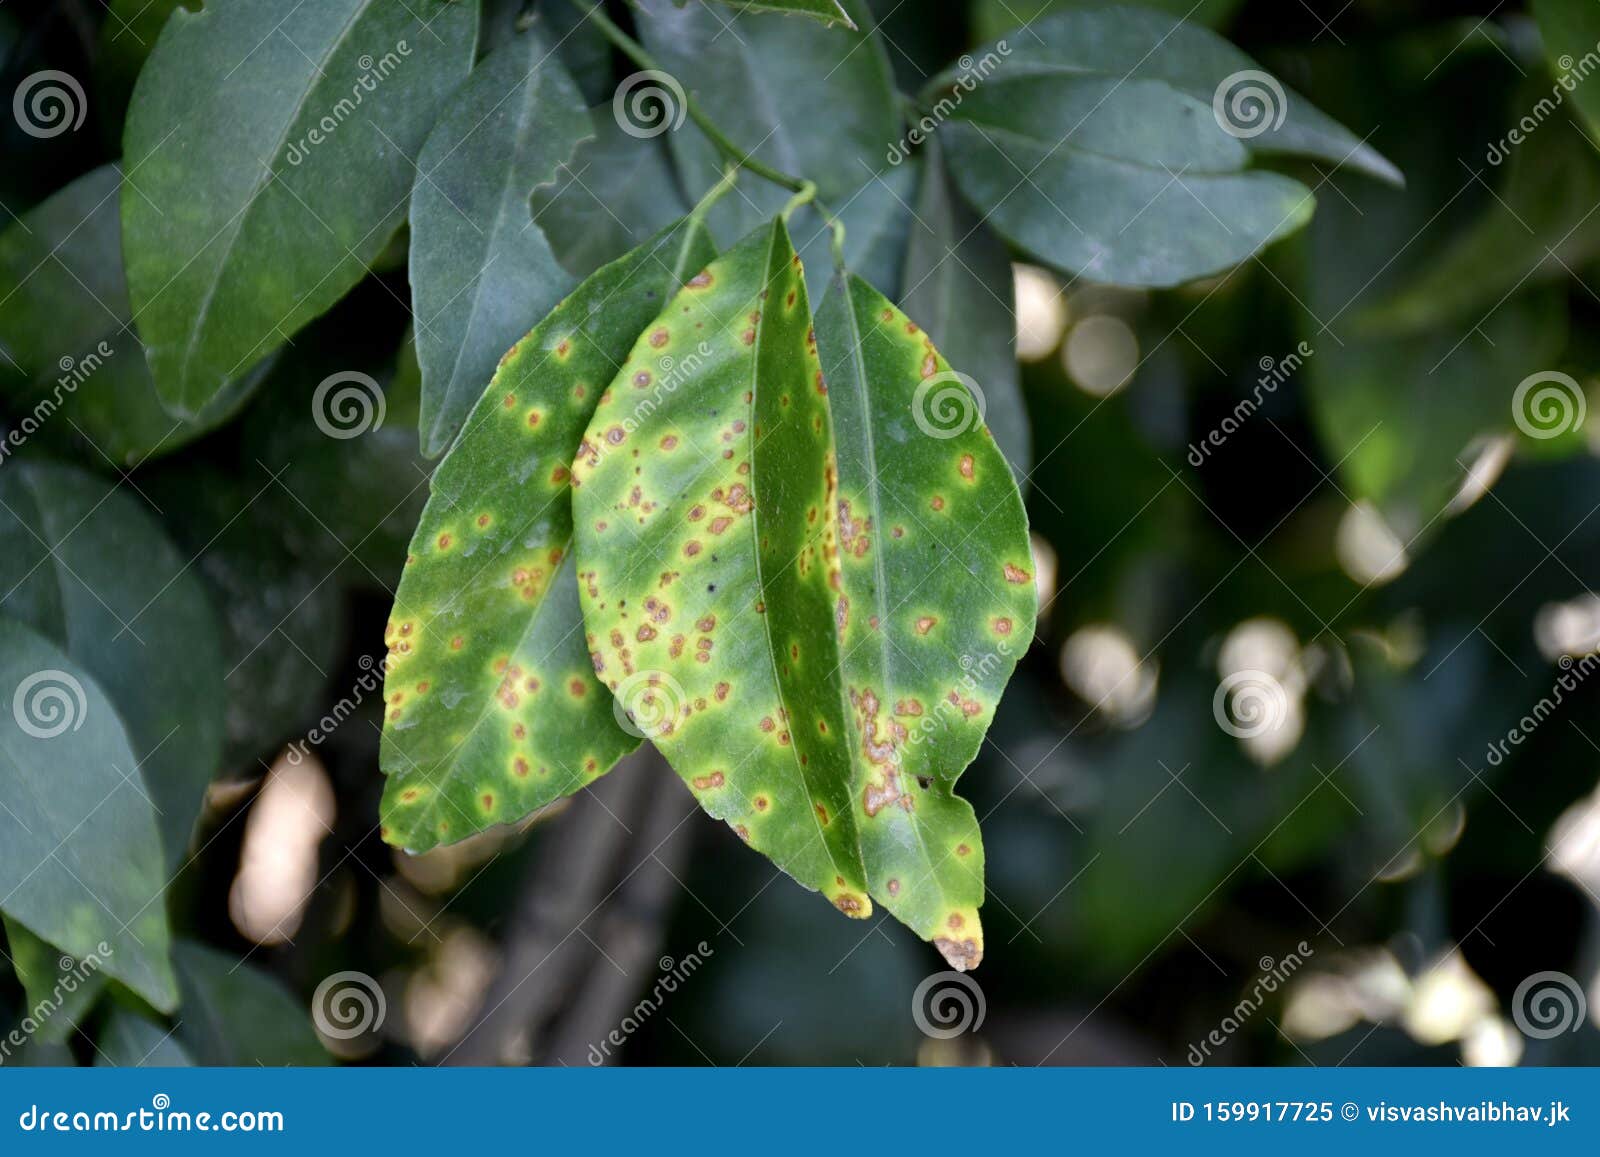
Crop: grape
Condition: downy_mildew